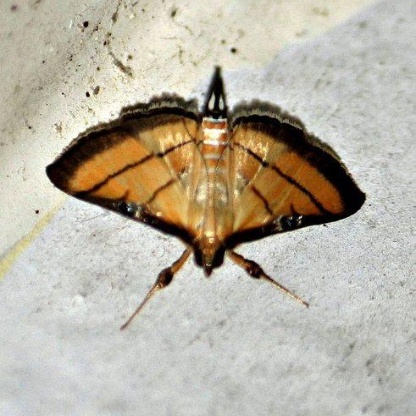
Nhãn: Sâu cuốn lá nhỏ ( Rice leaf folder)